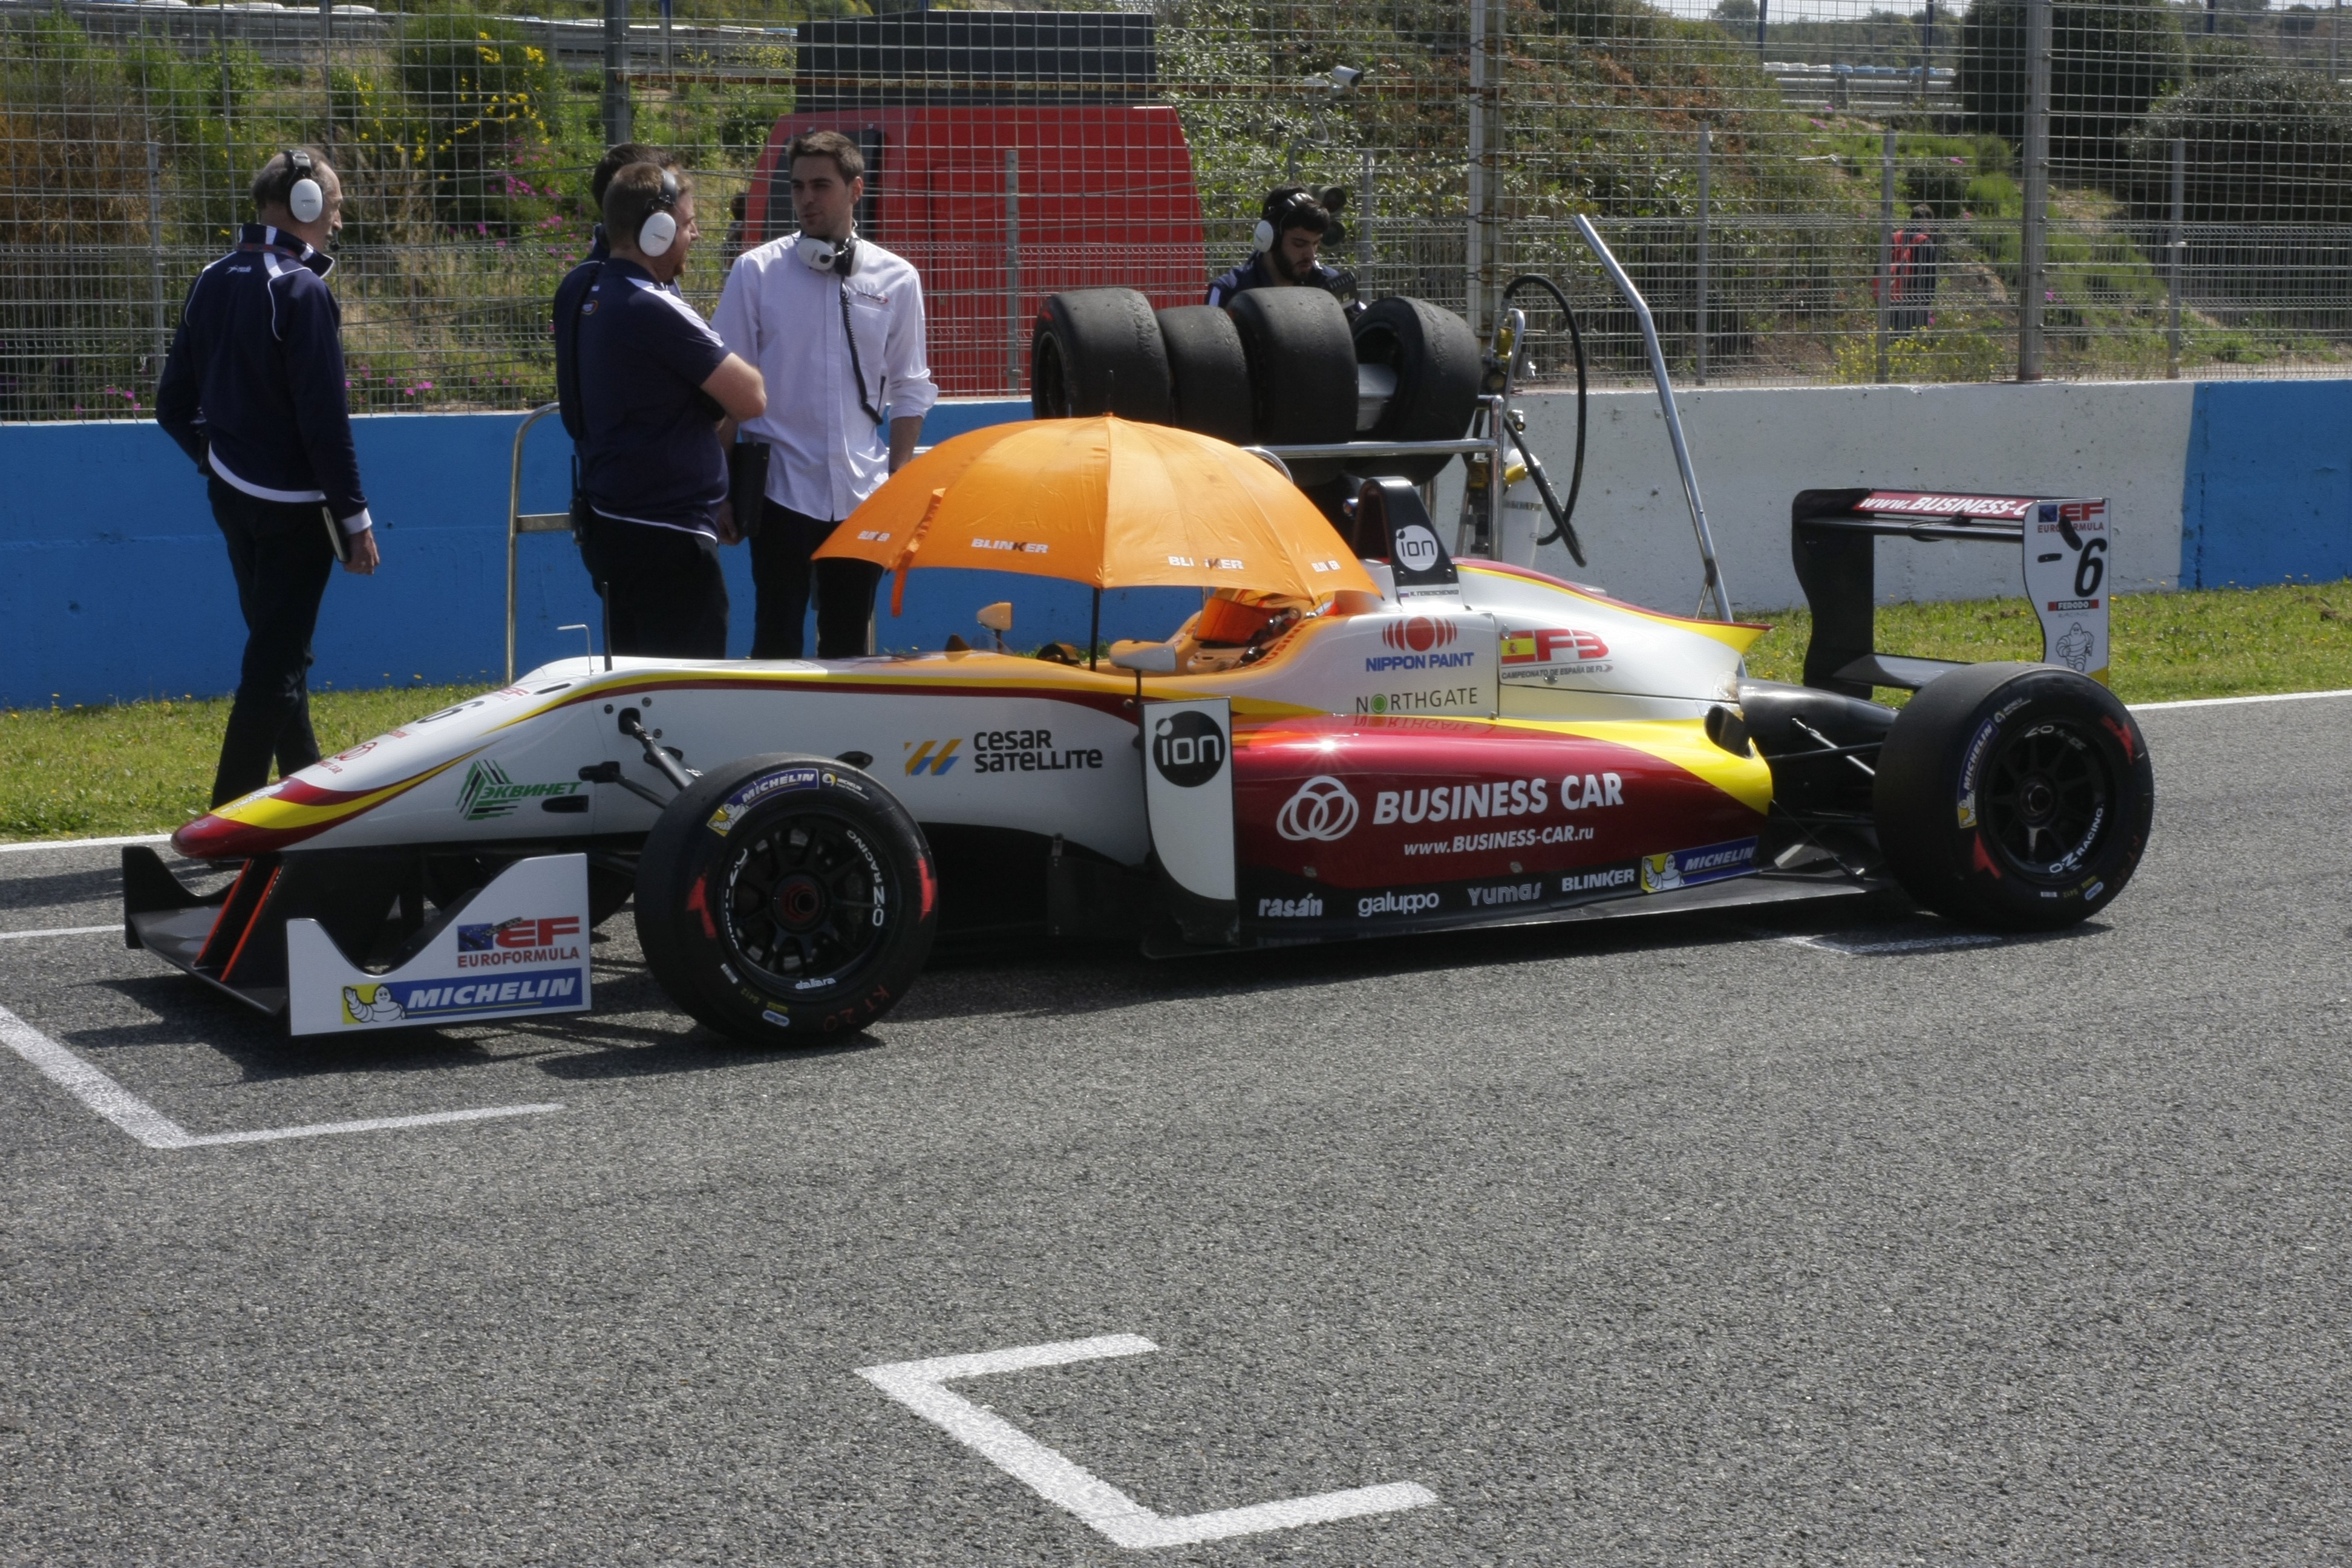
car, asphalt, vehicle, sports car, grill, race car, race, competition, supercar, sports, wheels, racing, race track, hold on, circuit, motorsport, output, formula one, auto racing, euroformula, sponsors, automobile make, automotive design, performance car, formula racing, open wheel car, sports prototype, stock car racing, formula one car